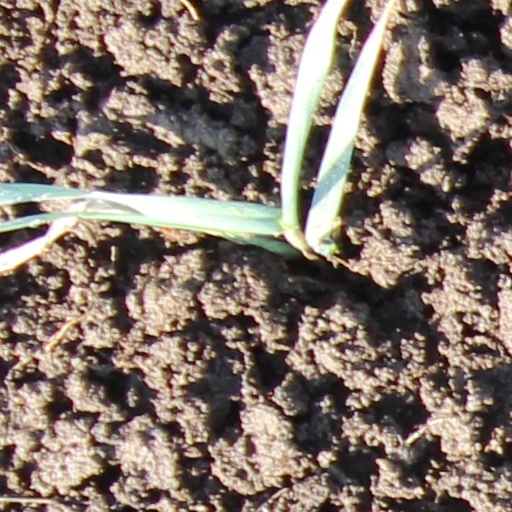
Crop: wheat